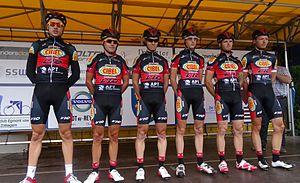
Reportage photographique réalisé le samedi 5 juillet à l'occasion du départ et de l'arrivée du Circuit Het Nieuwsblad espoirs 2014 à Grotenberge (Zottegem), Belgique.
La 49ᵉ édition du Circuit Het Nieuwsblad espoirs a eu lieu le 5 juillet 2014. La course fait partie du calendrier UCI Europe Tour 2014 en catégorie 1.2, et est la sixième manche de la Top Compétition. La course est remportée par Dimitri Claeys, déjà vainqueur l'année dernière, qui parcourt les 169 kilomètres en 4 h 8 min 33 s. Il est suivi deux secondes plus tard par Dylan Teuns et quatorze secondes plus tard par Jef Van Meirhaeghe. Kenneth Van Rooy est a pris la tête de la Topcompétition, à la place de Tim Vanspeybroeck. Sur les 190 coureurs qui ont pris le départ, seuls 69 ont franchi la ligne d'arrivée.